NZR RM class (Thomas Transmission)

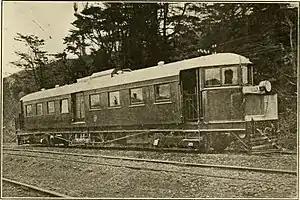
"Thomas Transmission" rail motor car, 1916

The NZR RM class Thomas Transmission railcar was an experimental electro-mechanical railcar operated by the New Zealand Railways Department (NZR). It was introduced to service in 1916 and therefore was one of the earliest railcars to operate in New Zealand.